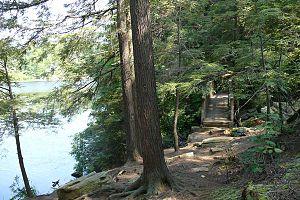
Le parc d'État Clarence Fahnestock est un parc d'État situé dans les comtés de Putnam et de Dutchess, dans l'État de New York, aux États-Unis.